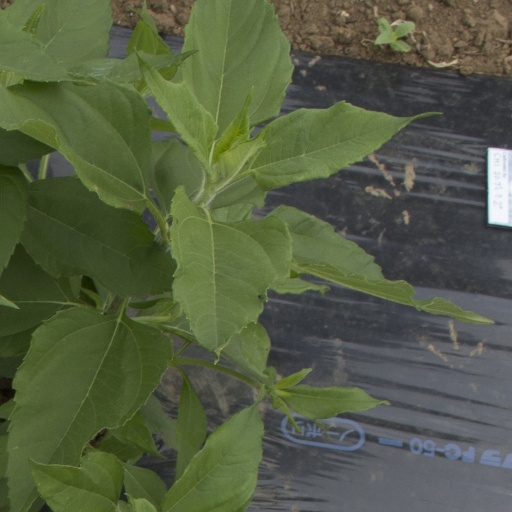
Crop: Jerusalem artichoke